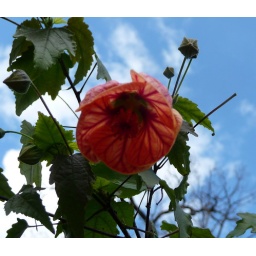
Red flower against cloudy sky